Heavy fighter

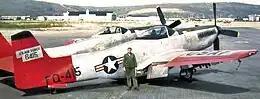
USAF operational F-82 Twin Mustang, F-82F on the ramp at Ladd AFB, just before going to salvage at Elmendorf AFB, May 1953.

The US military never officially designated an aircraft as a "heavy fighter," but from the 1930s through to the immediate post-WWII period there were a slew of American designs that were twin-engined, relatively heavy in weight, and designed in line with other nations’ heavy fighter philosophy.